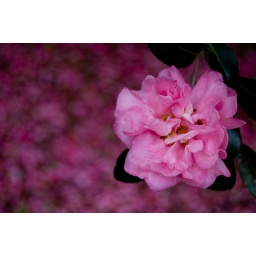
Tropical Storm Ida left quite a bed of pink underneath these camellia bushes... HBW!